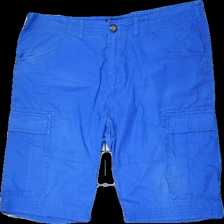
View: front
Type: Shorts
Category: Men
Brand: Dressman
Colors: Blue
Material: 100% cott
Cut: Regular
Size: XXL
Season: Summer
Damage: Entire piece is color faded
Damage location: middle center
Price range: <50
Recommended usage: Recycle
Description: Blue shorts from Dressman, size XXL. Poor condition.